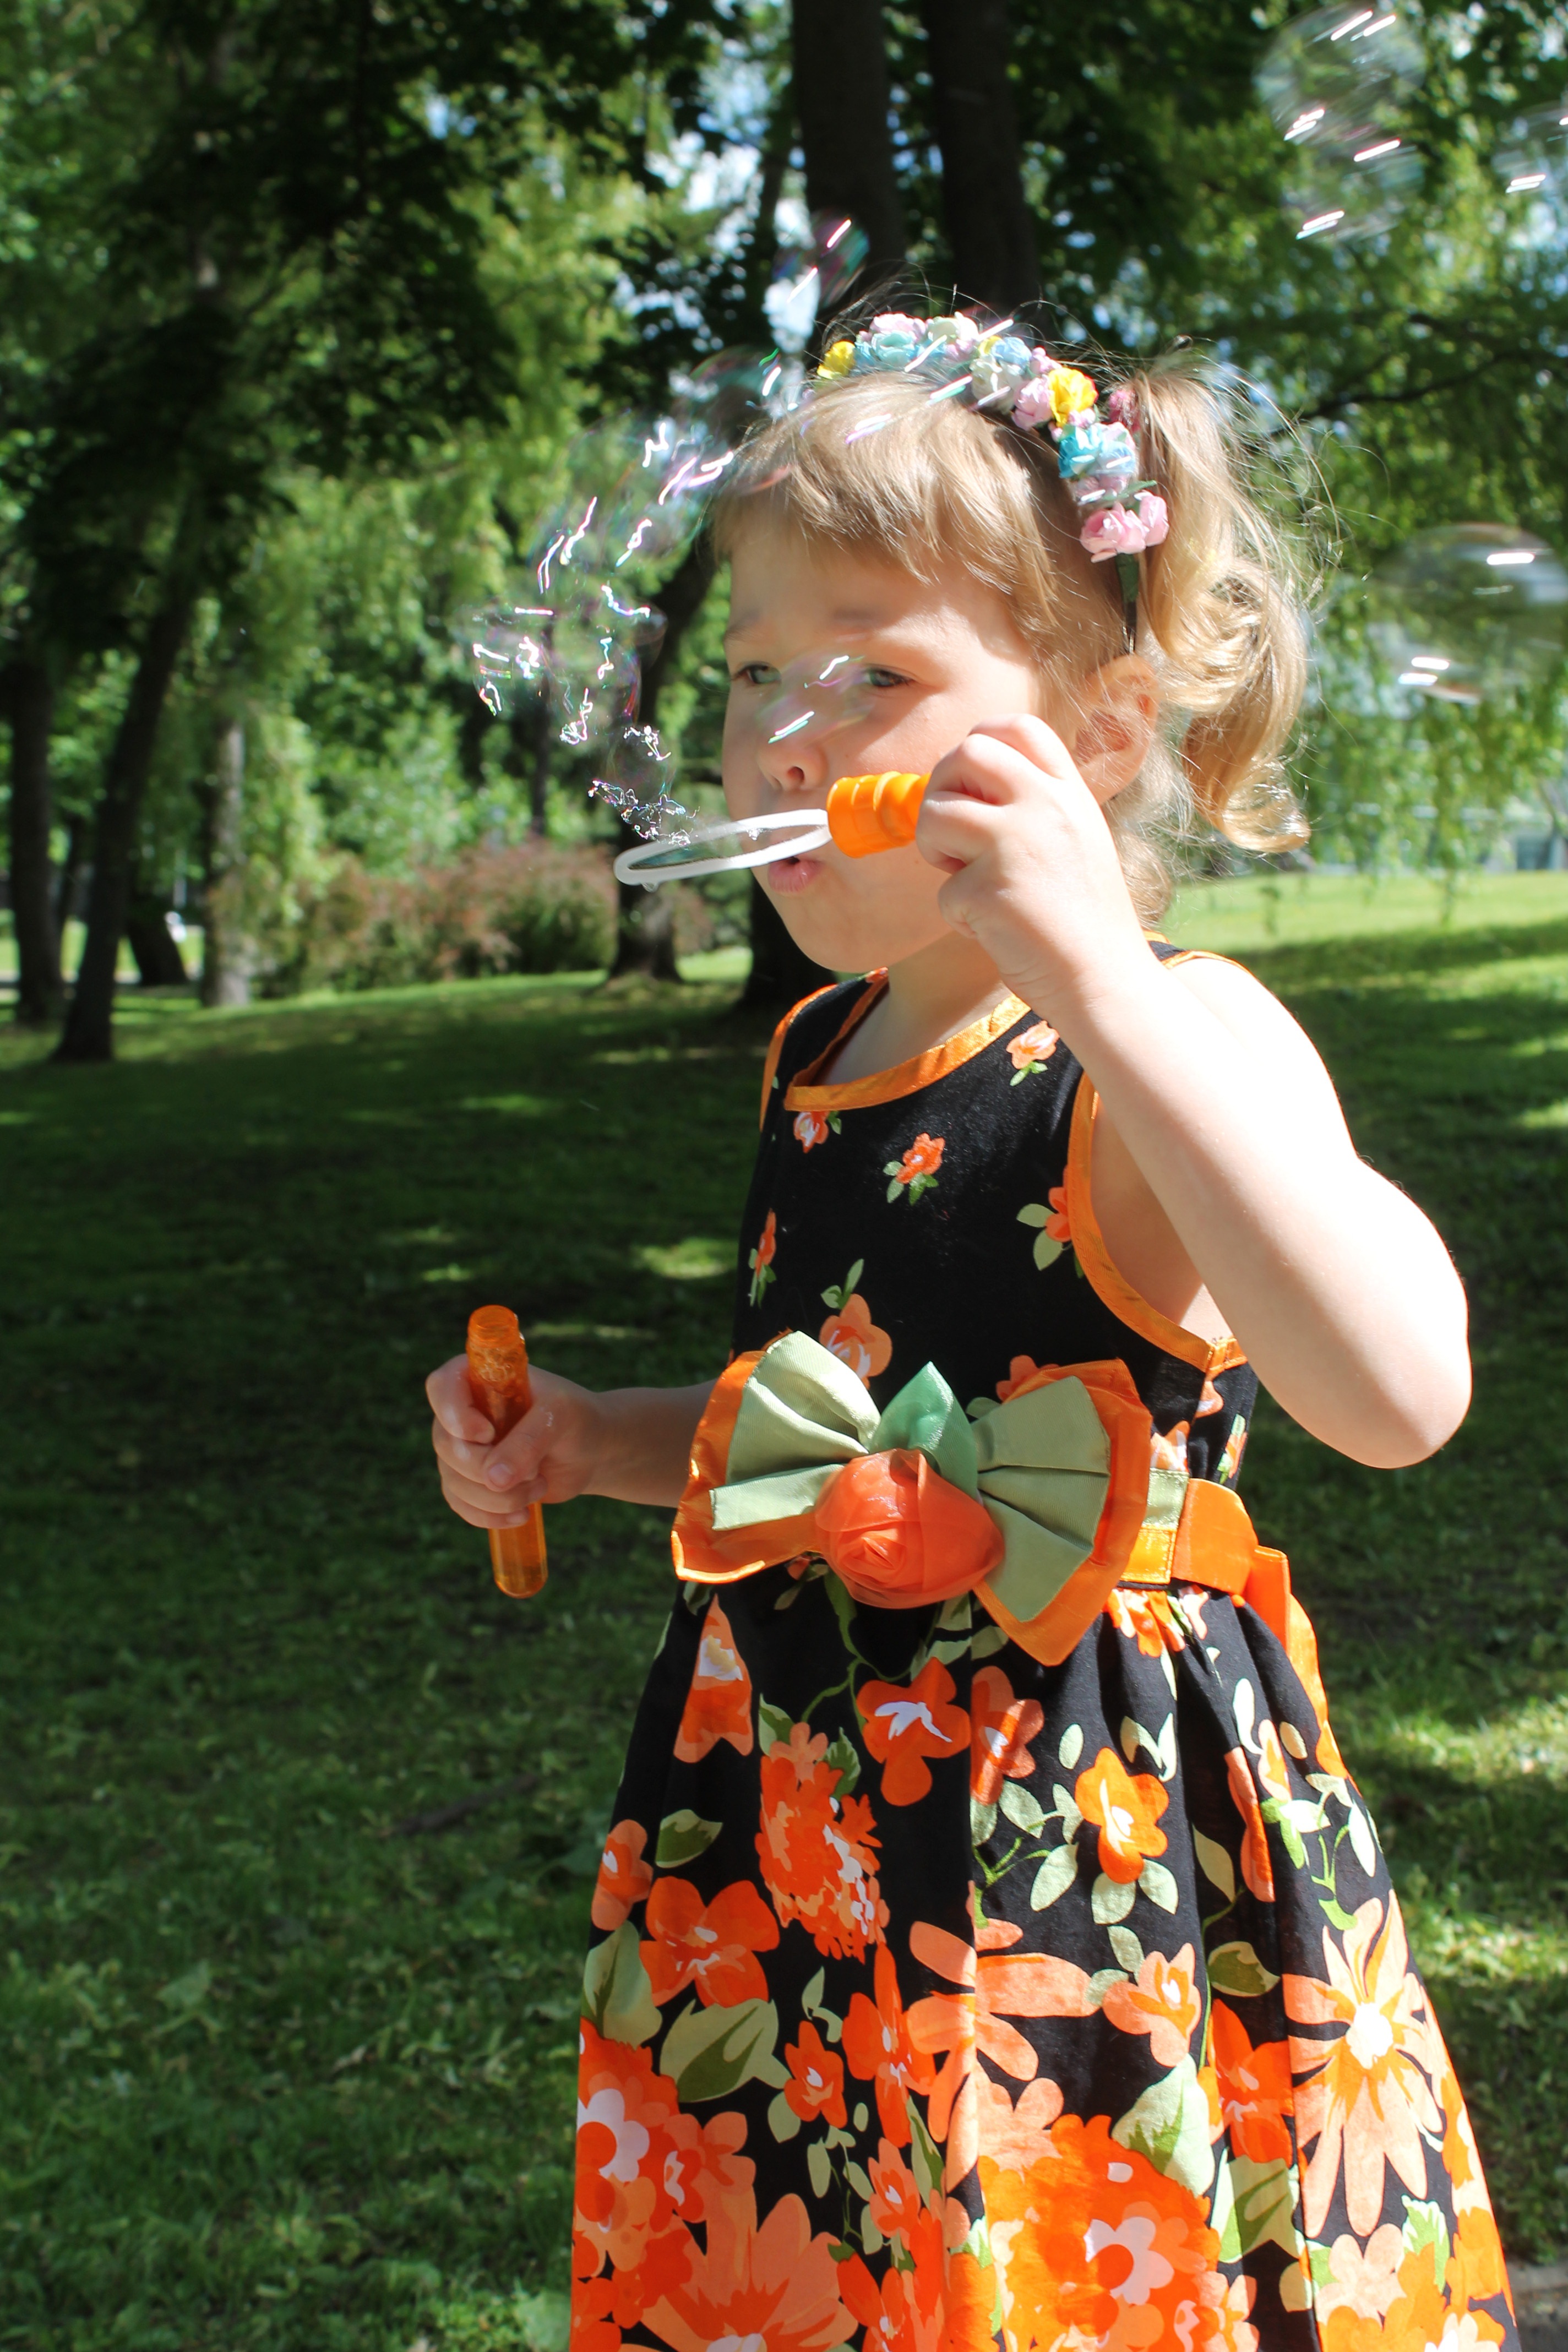
girl, flower, summer, spring, autumn, child, clothing, season, dress, toddler, bubbles, costume